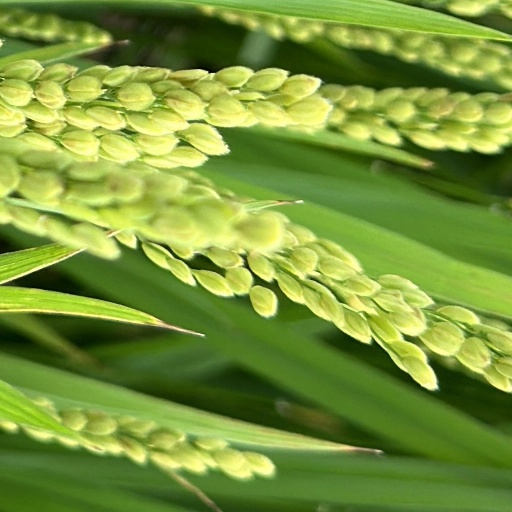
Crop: rice